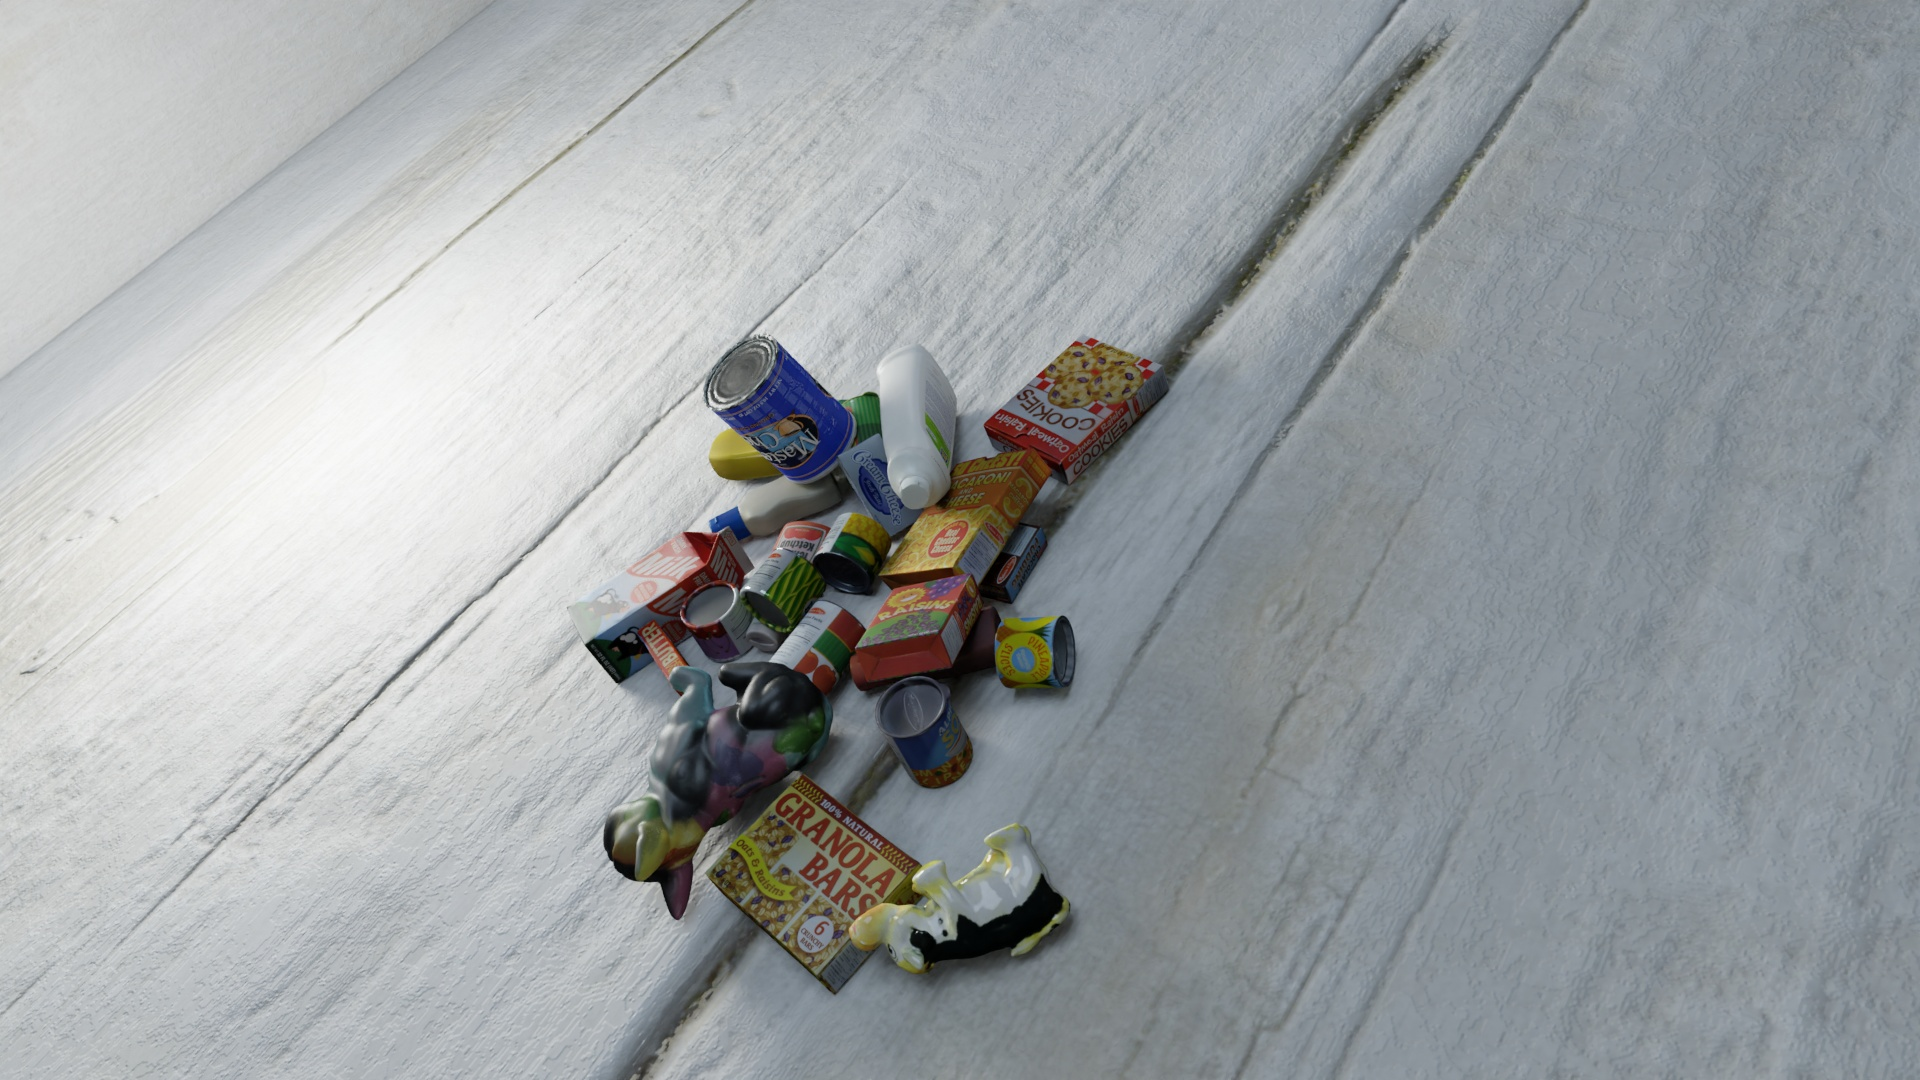
Question:
What are the eight normalized (x, y) image coordinates between 0 and 1 of the cuboid corners for the cylindrical can of green beans? Your answer should be a list of normalized (x, y) image coordinates between 0 and 1 with bottom face first then top face, all counter-clockwise.
Answer: [(0.392708, 0.539815), (0.419792, 0.585185), (0.405208, 0.593519), (0.379167, 0.55), (0.410938, 0.500926), (0.436979, 0.54537), (0.422396, 0.555556), (0.396875, 0.512037)]